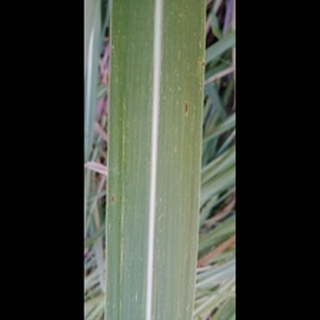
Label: sugarcane_mosaic